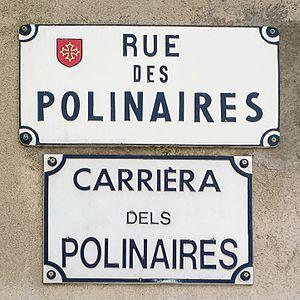
La rue des Polinaires est une rue du centre historique de Toulouse, en France. Elle traverse le quartier des Carmes, dans le secteur 1 de la ville. Elle appartient au secteur sauvegardé de Toulouse.